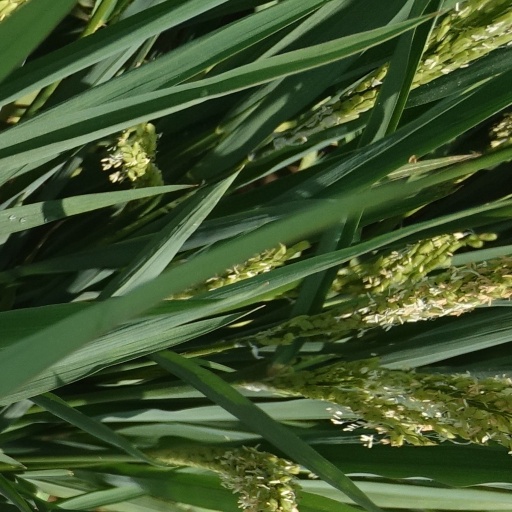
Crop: rice